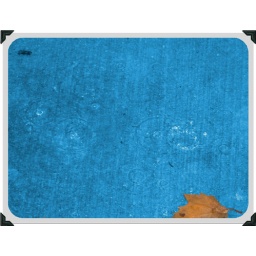
water and a leaf in front of my house - hand painted.